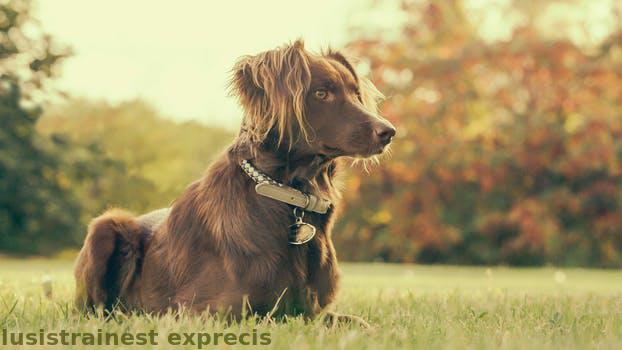
Label: Watermark